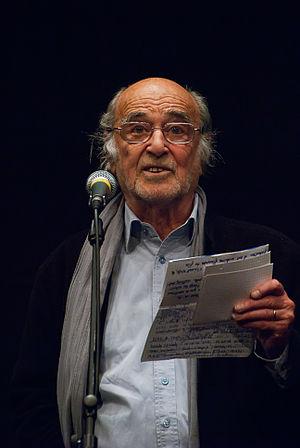
Pierre Lhomme, né le 5 avril 1930 à Boulogne-Billancourt et mort le 4 juillet 2019 à Arles, est un directeur de la photographie français.